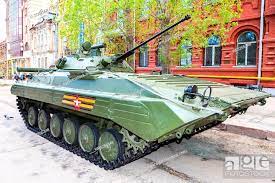
Label: BMP